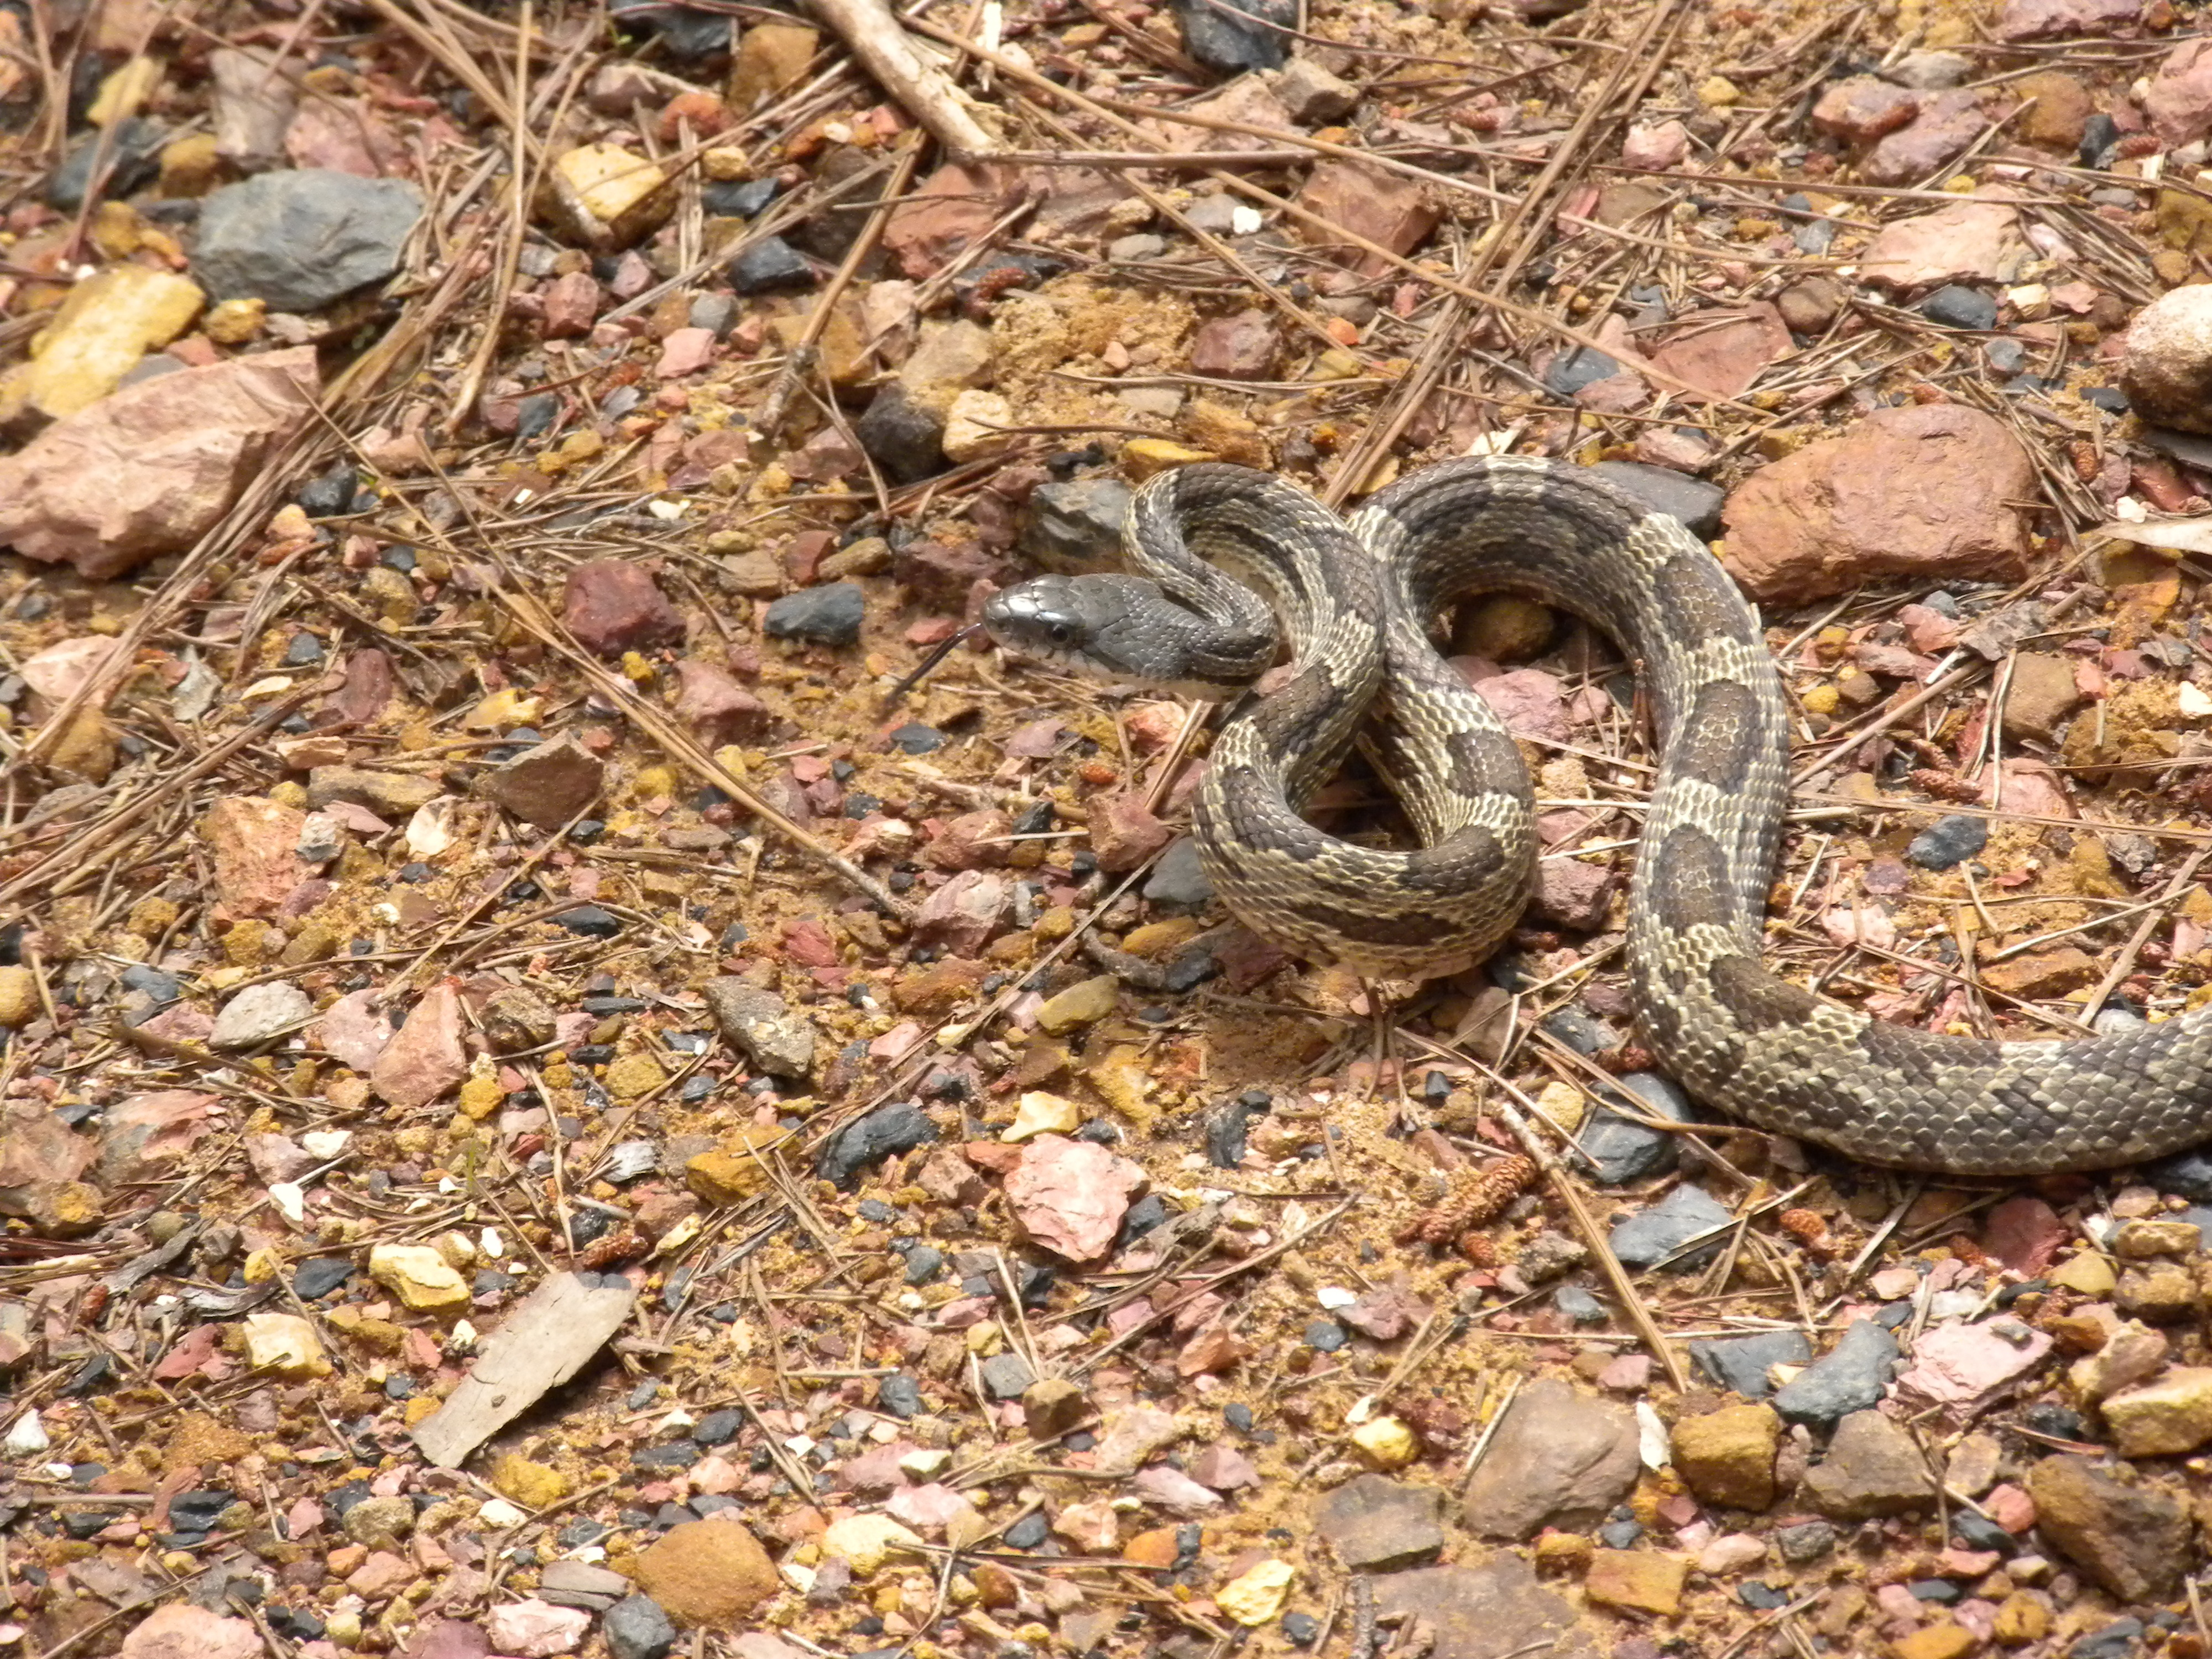
wildlife, reptile, fauna, snake, rattlesnake, vertebrate, serpent, viper, garter snake, colubridae, sidewinder, boa constrictor, scaled reptile, boas